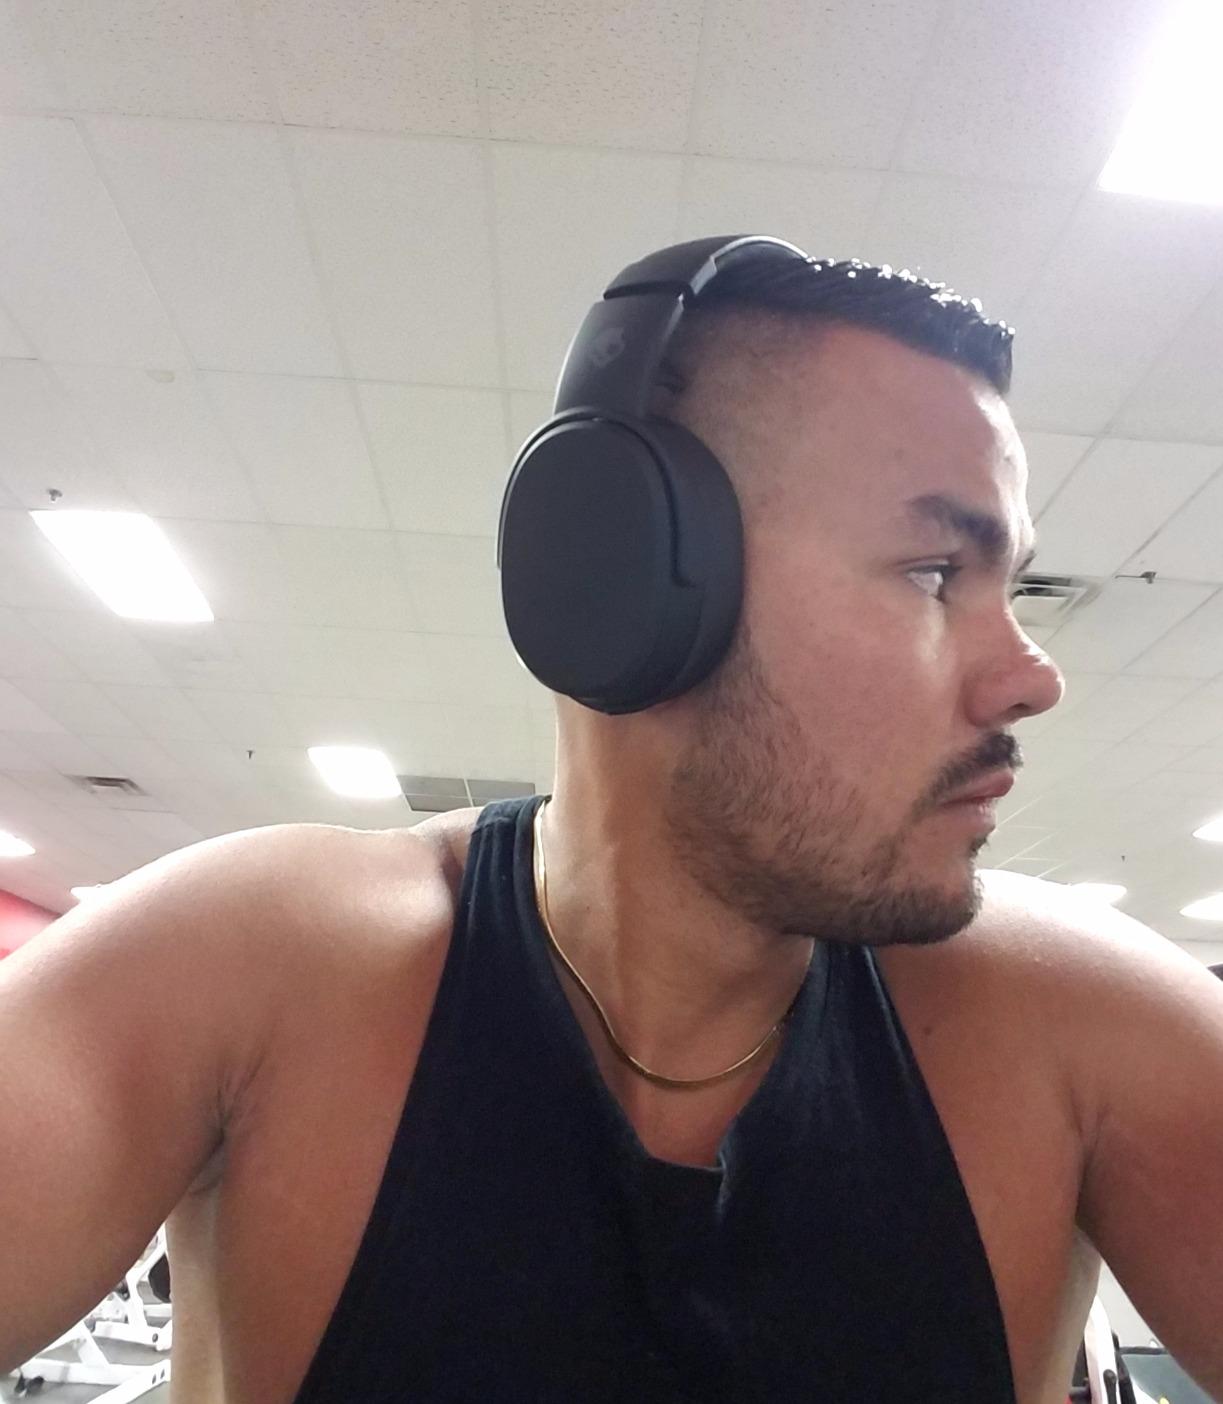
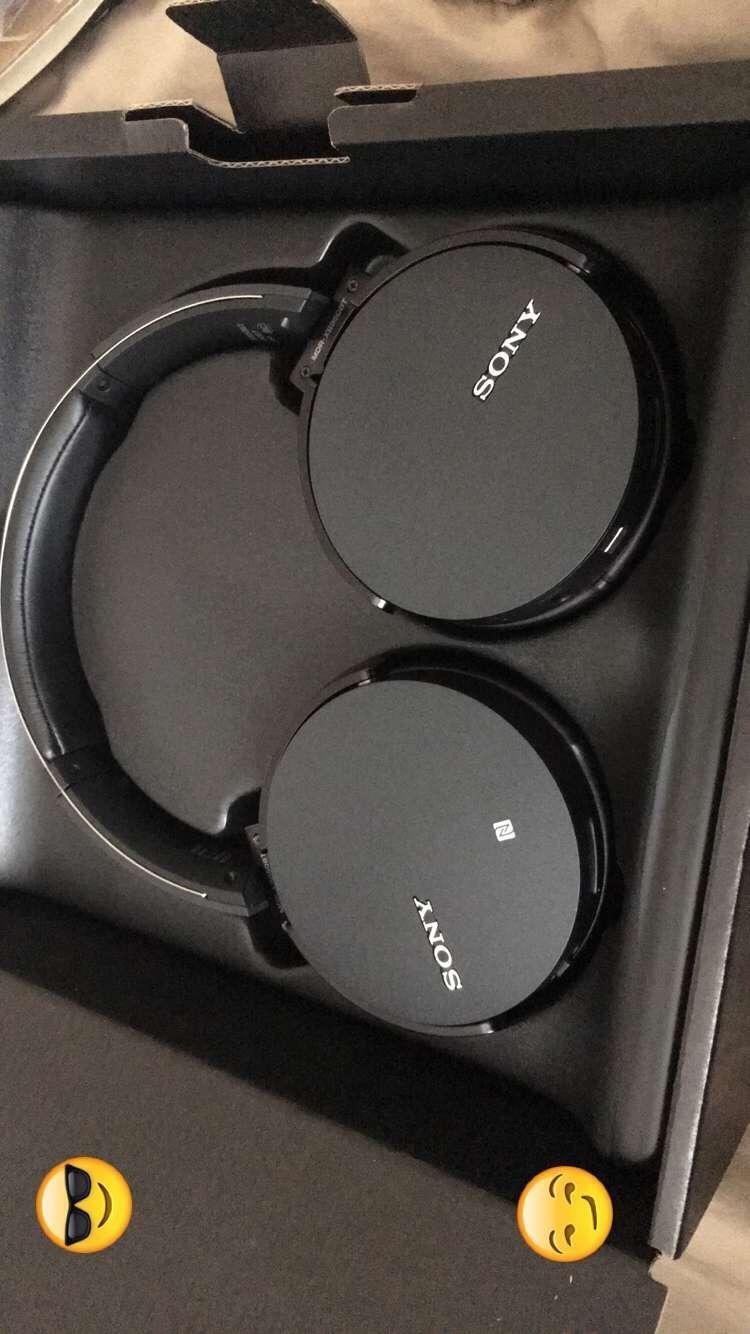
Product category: headphones
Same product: no